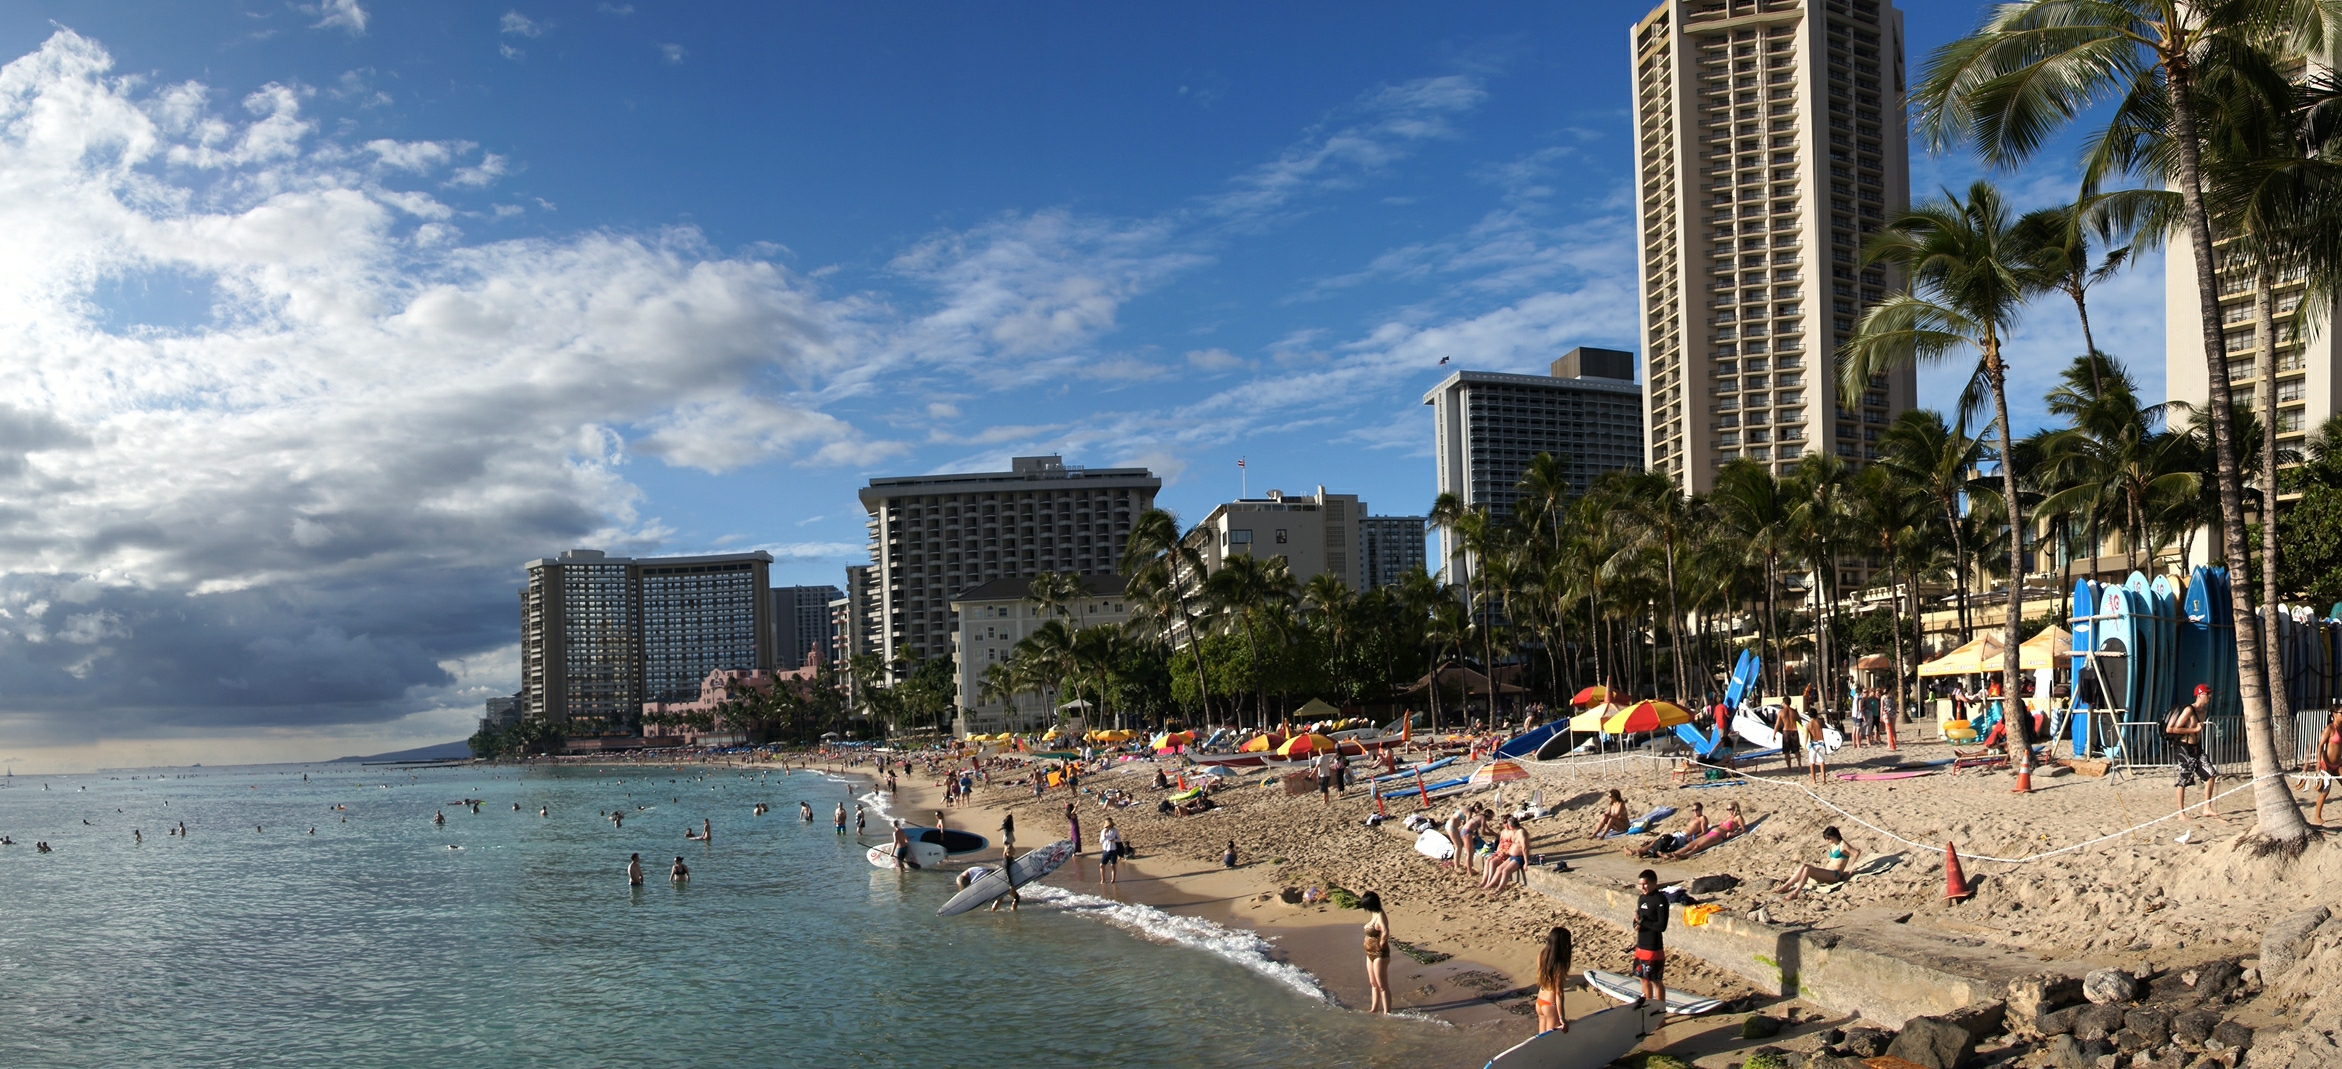
beach, sea, coast, sand, skyline, city, cityscape, downtown, vacation, bay, hawaii, tourism, sonyalpha, pacificisland, pacificislands, sonydslra580, tamron18270mmf3563pzd, bathers, waikikibeachhonolulu, human settlement